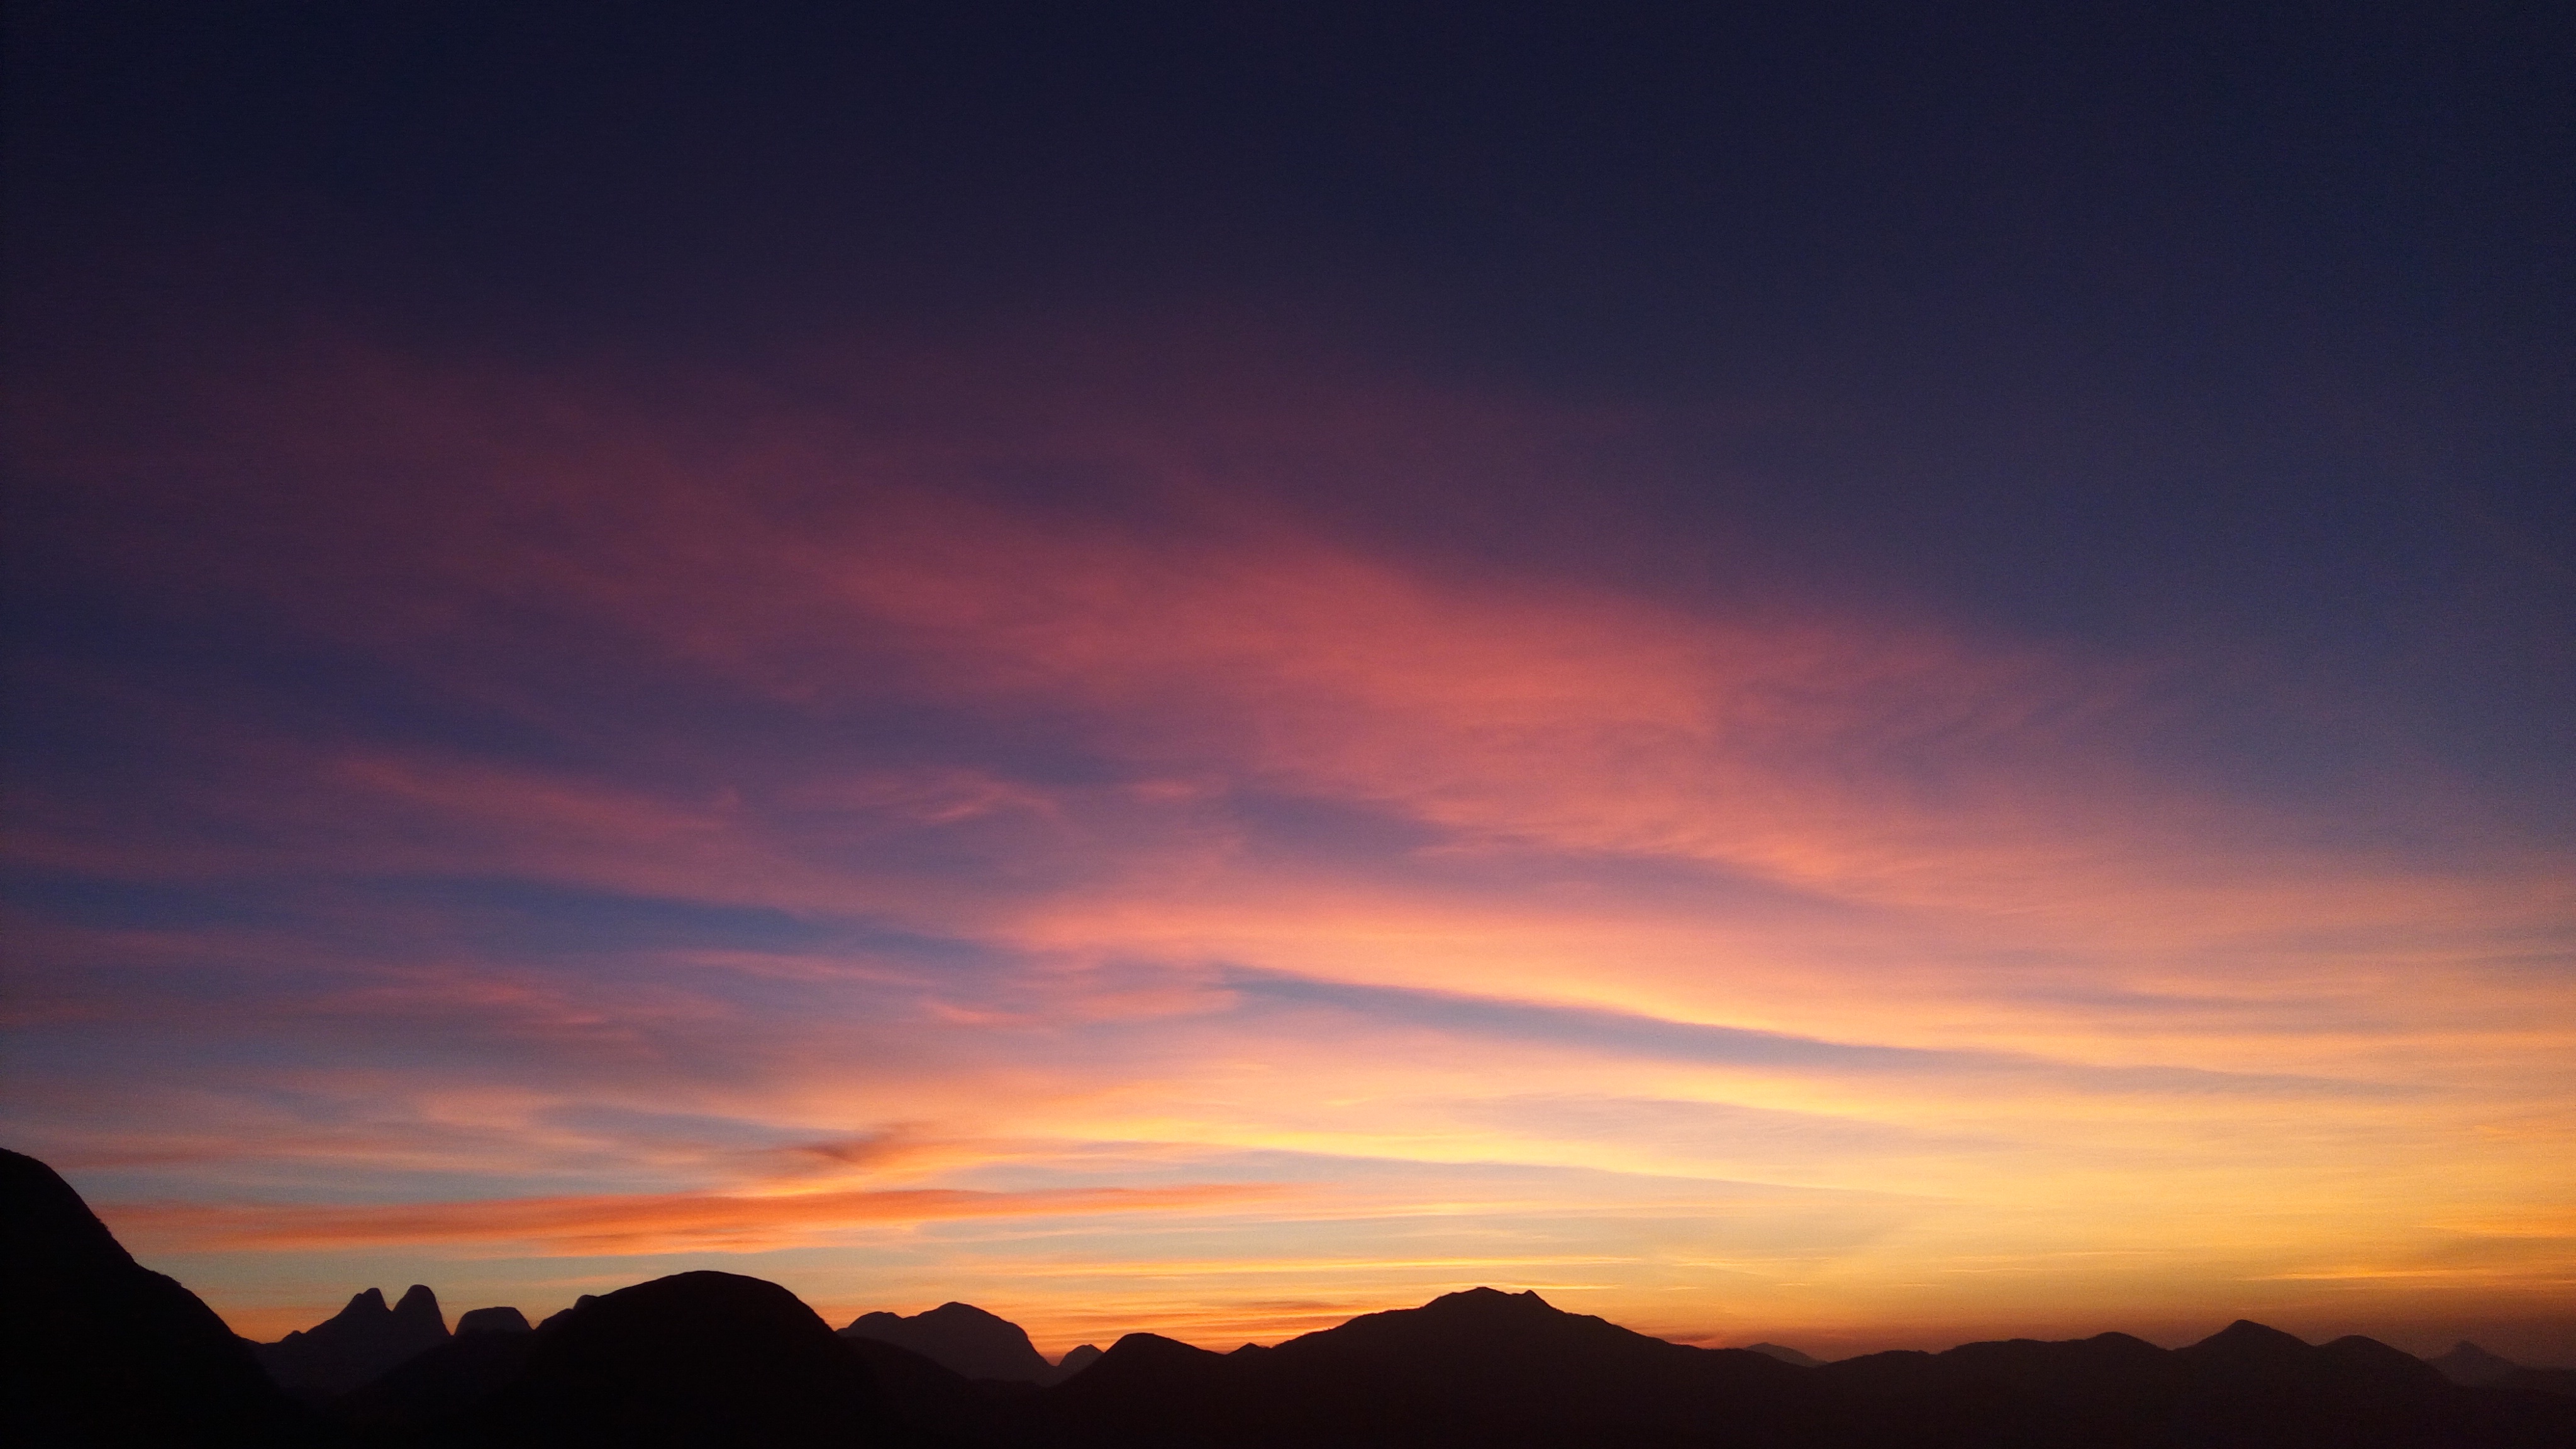
horizon, mountain, cloud, sky, sunrise, sunset, sunlight, morning, dawn, atmosphere, dusk, evening, afterglow, red sky at morning